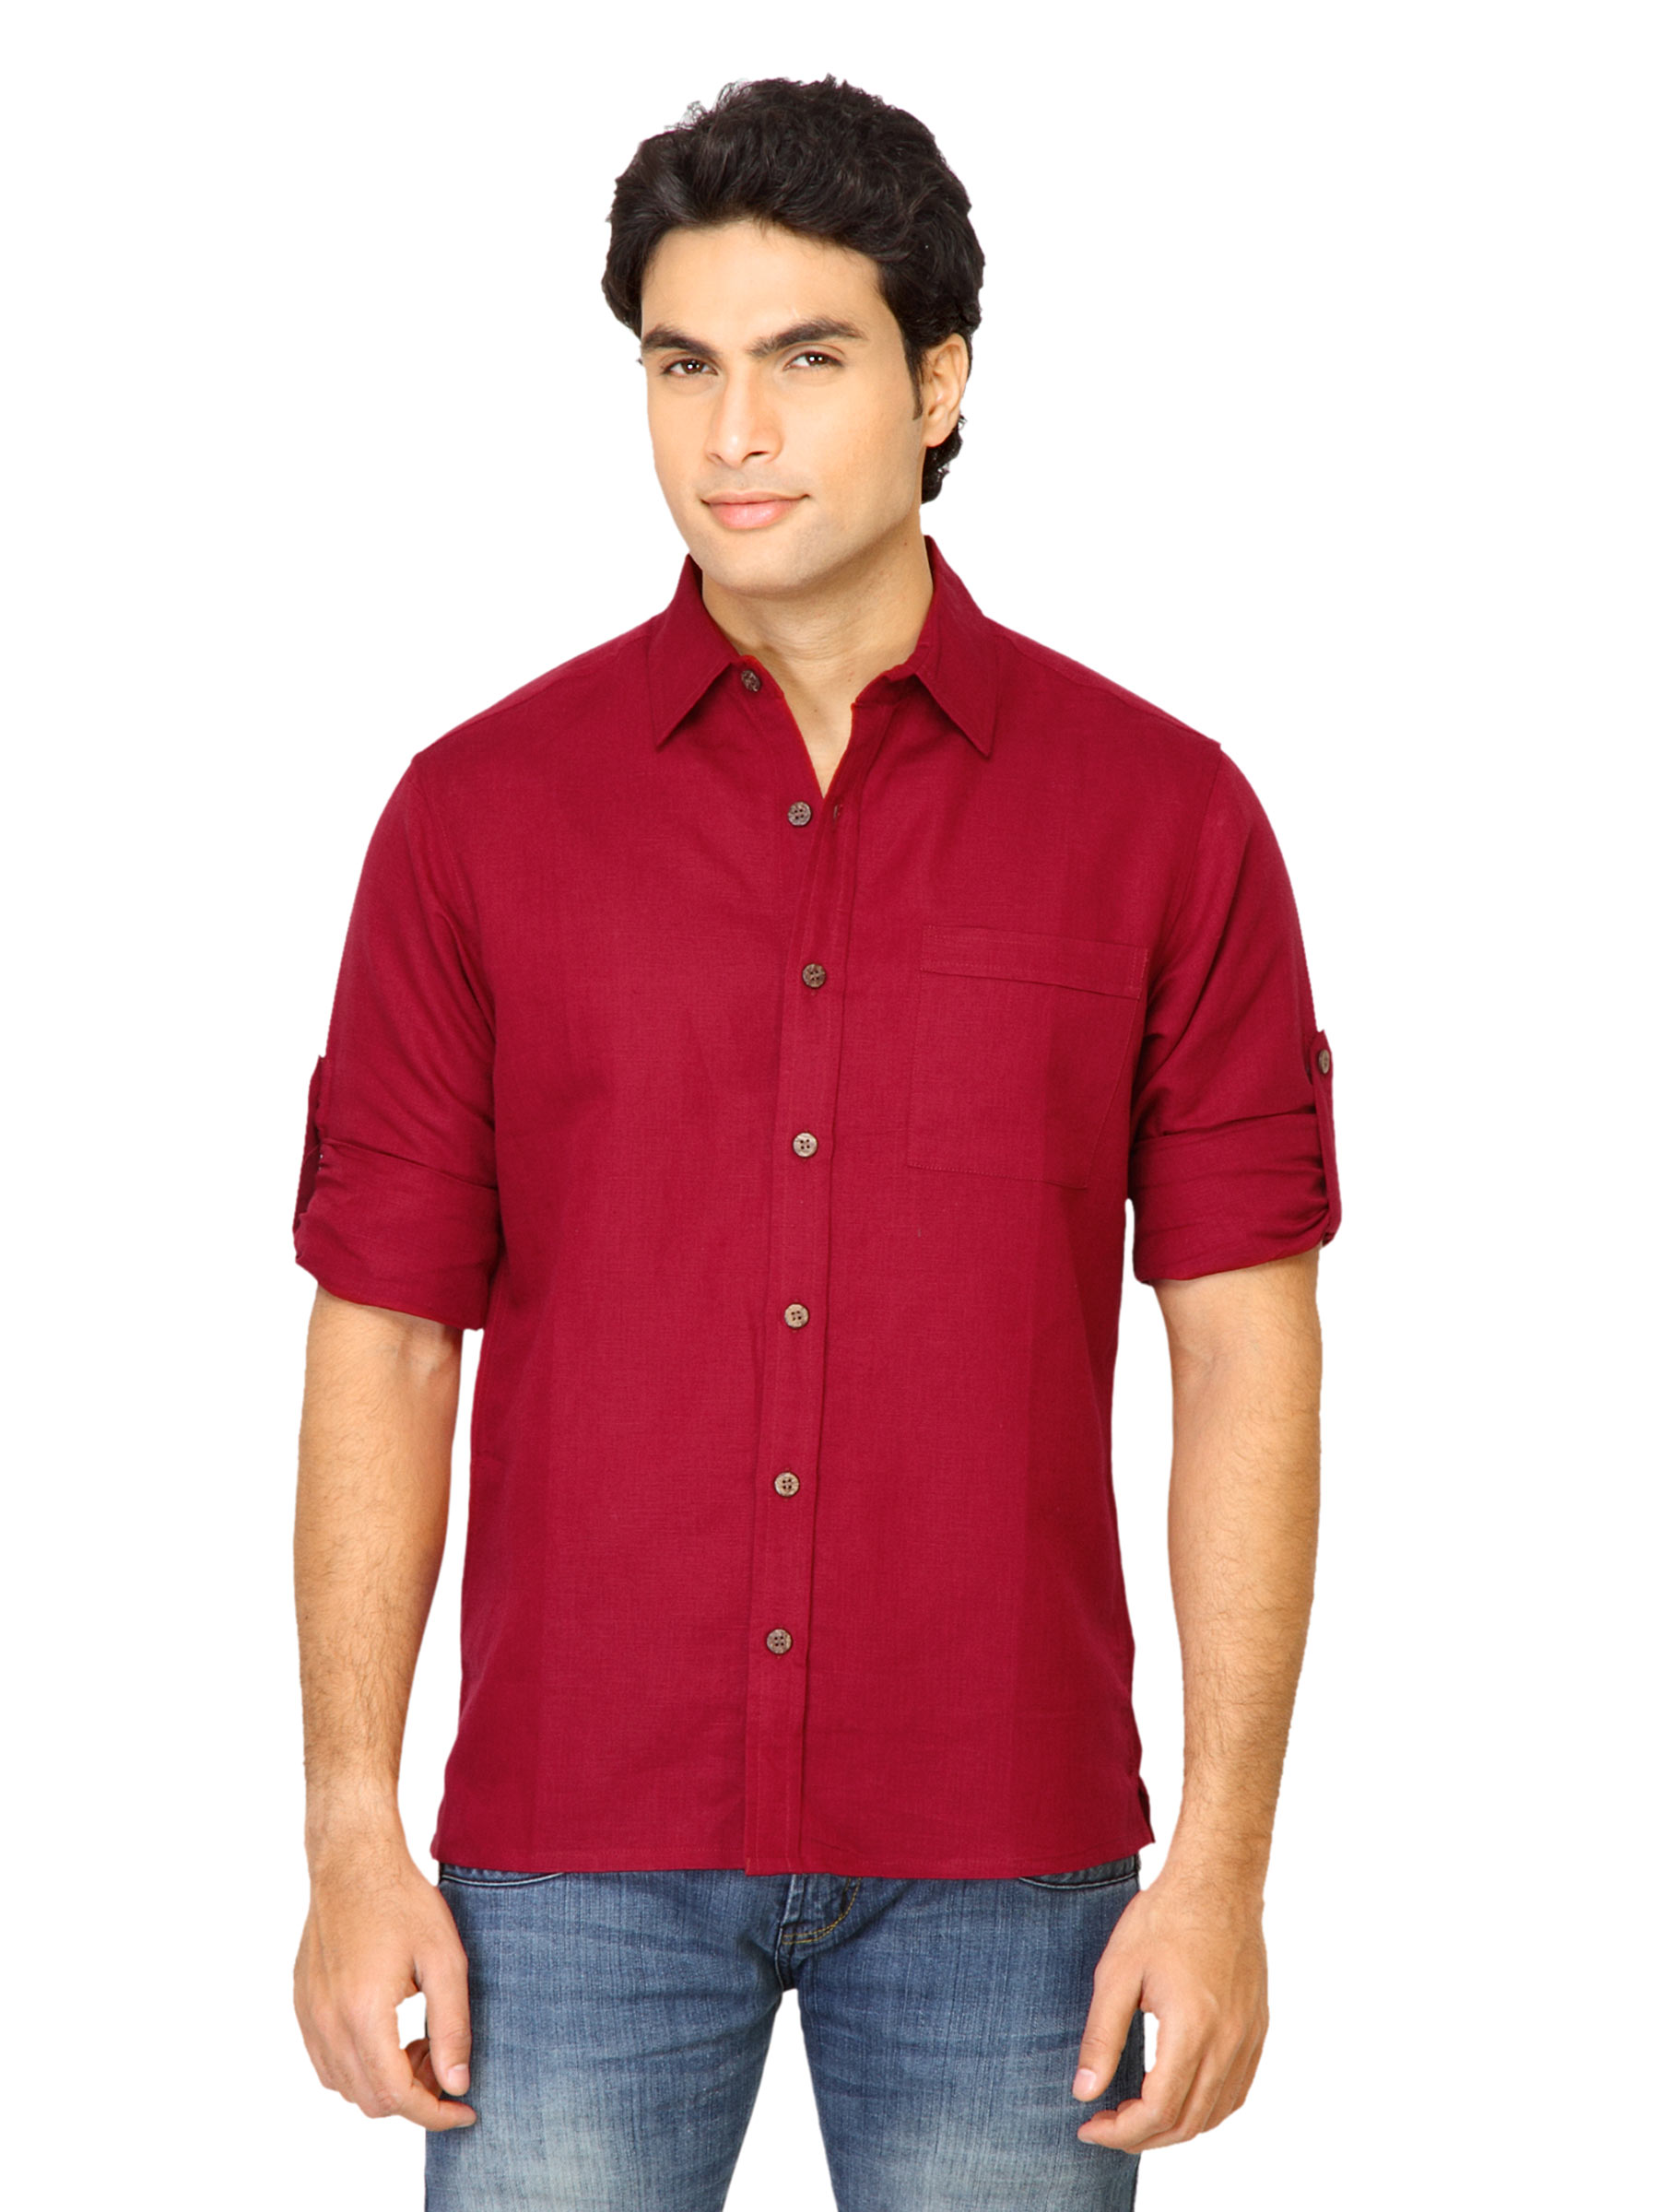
Mother Earth Men Solid Maroon Shirt
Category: Apparel / Topwear / Shirts
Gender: Men
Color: Maroon
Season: Summer 2011
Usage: Casual